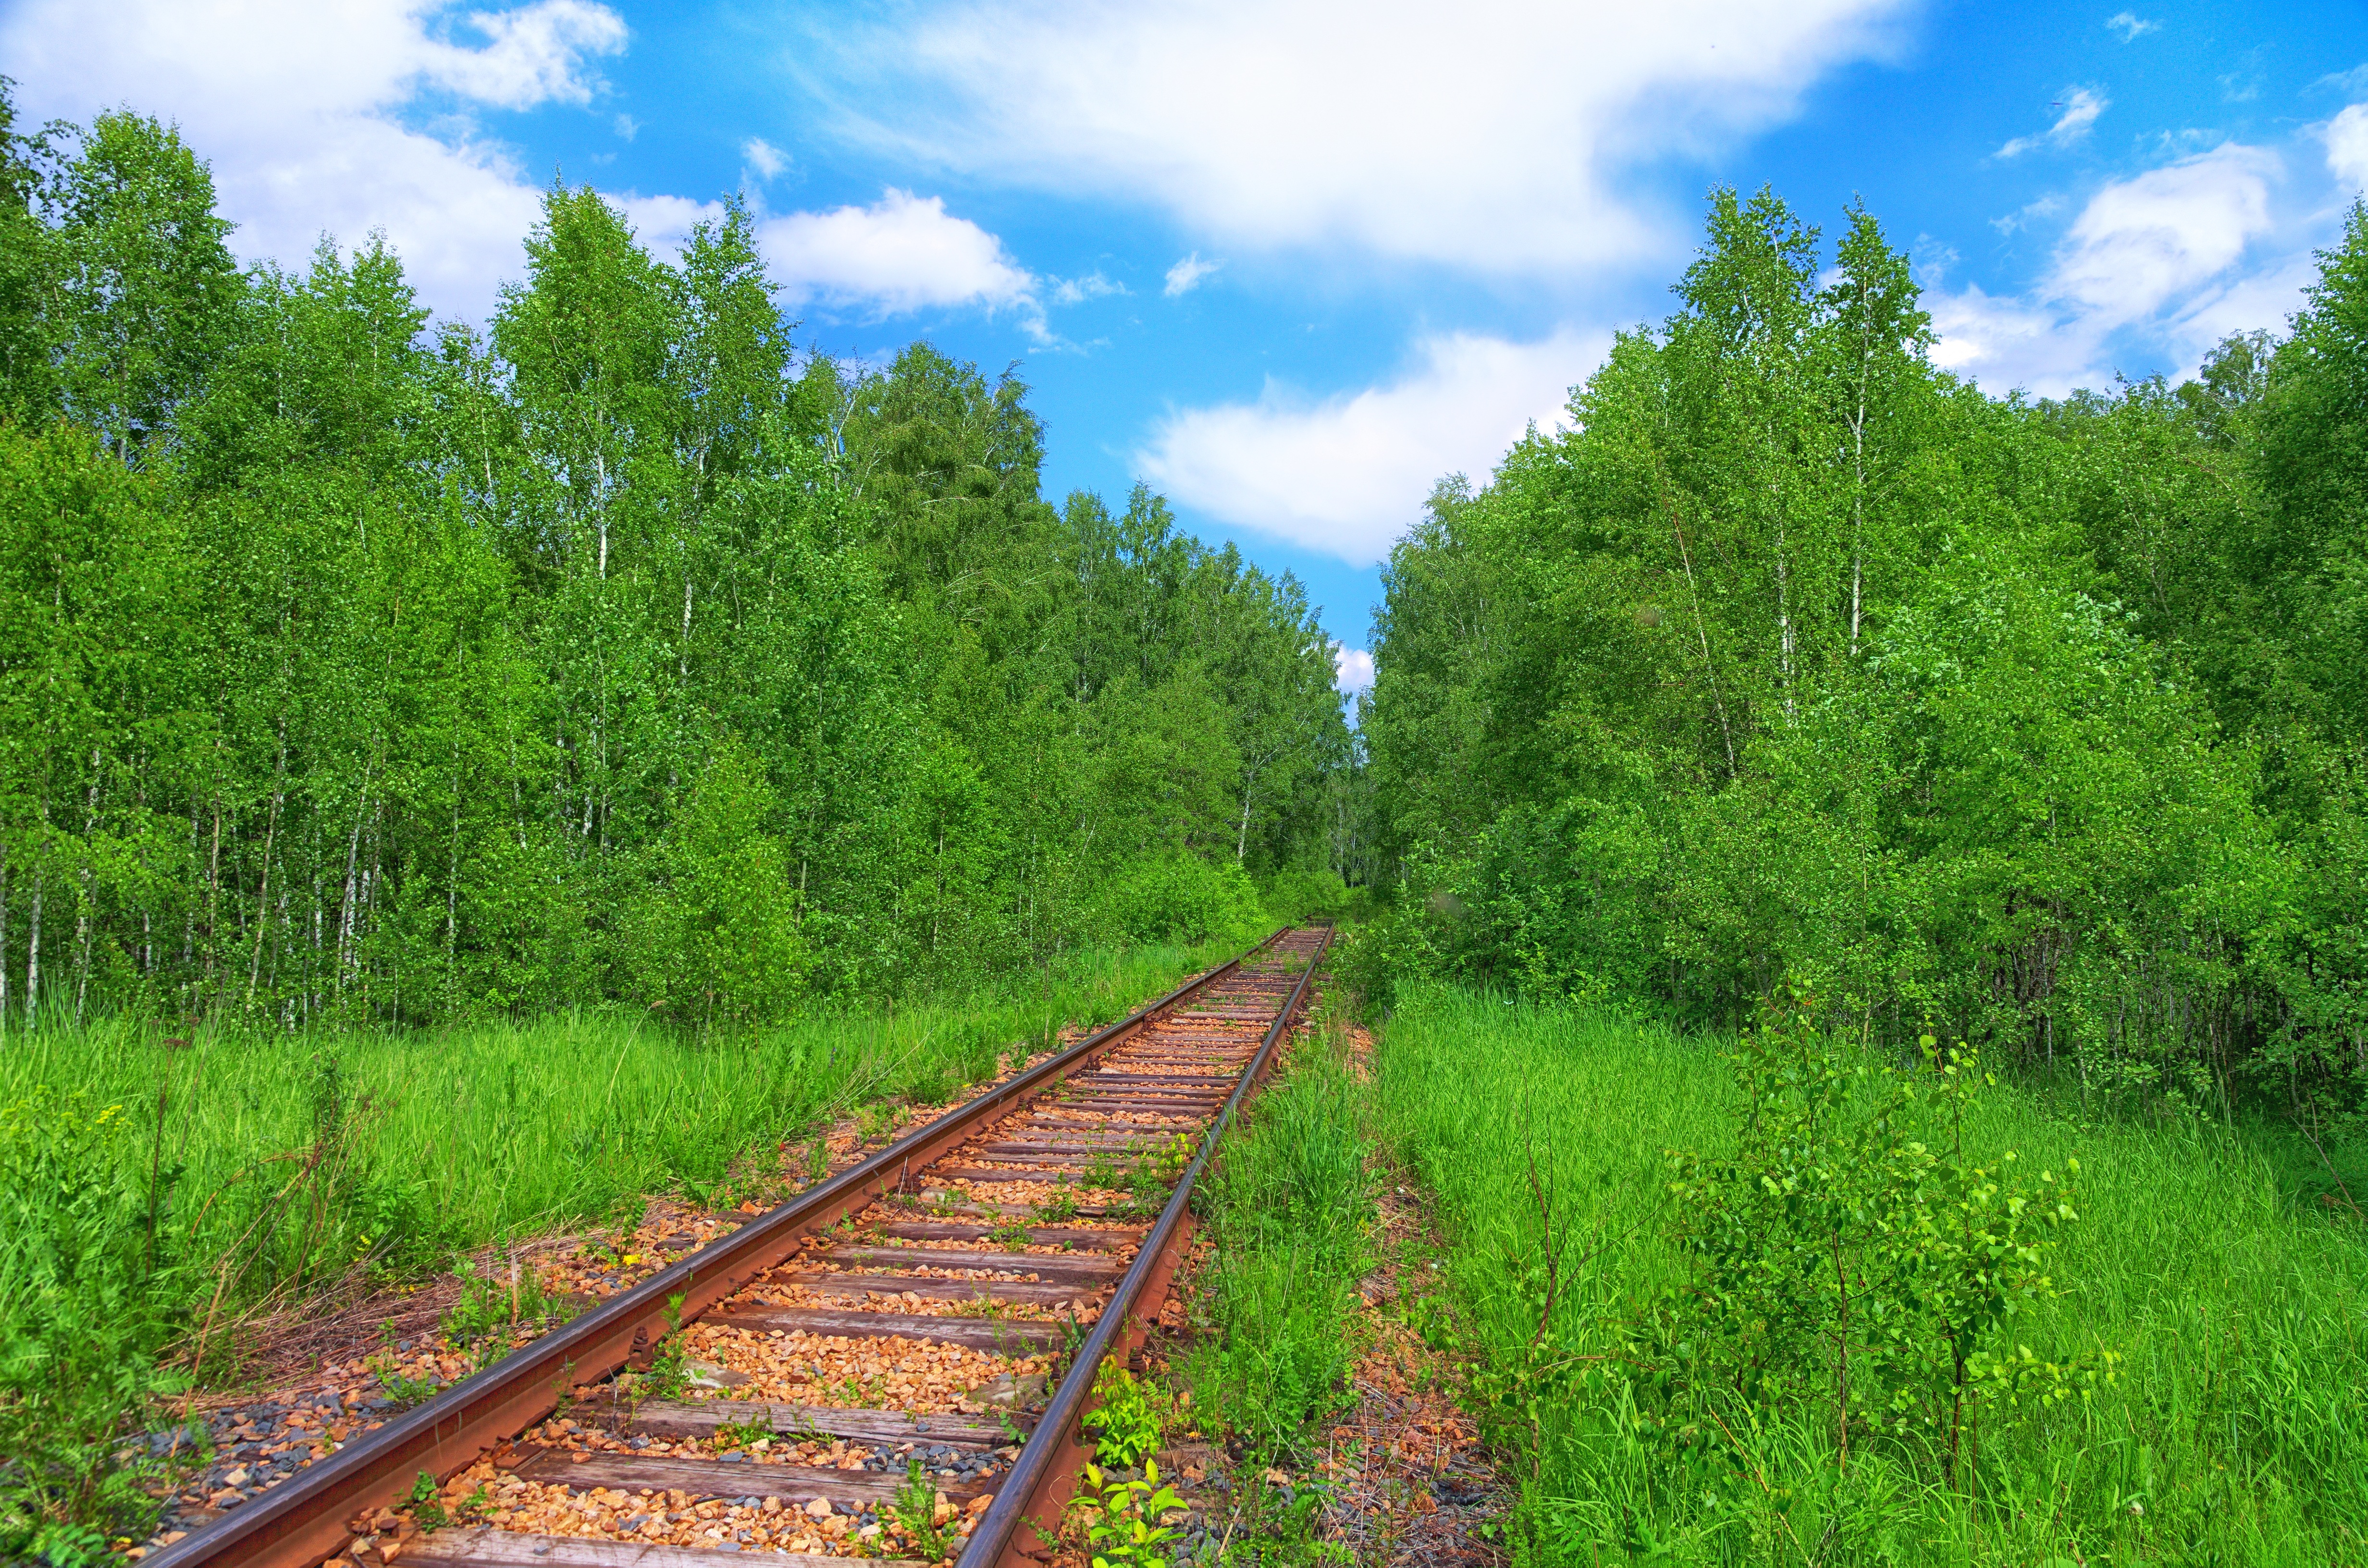
tree, forest, grass, track, railway, road, field, meadow, hill, summer, transport, green, journey, pasture, shoulder, rails, woodland, habitat, ecosystem, sleepers, the way, rural area, road to nowhere, natural environment, rolling stock